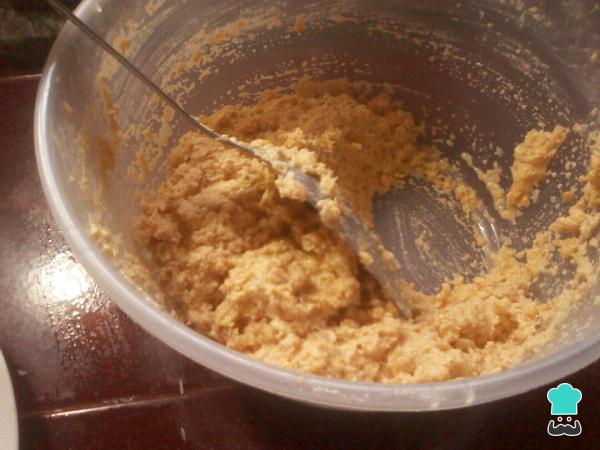
Añadimos todos los ingredientes en un bol y mezclamos hasta formar una masa lo más uniforme posible. La masa de las cachapas de maíz dulce debe quedar ligeramente espesa y con muchos grumos.